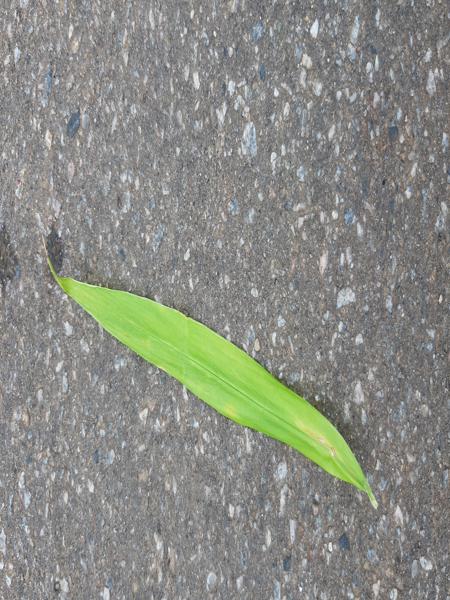
Plant: Ginger